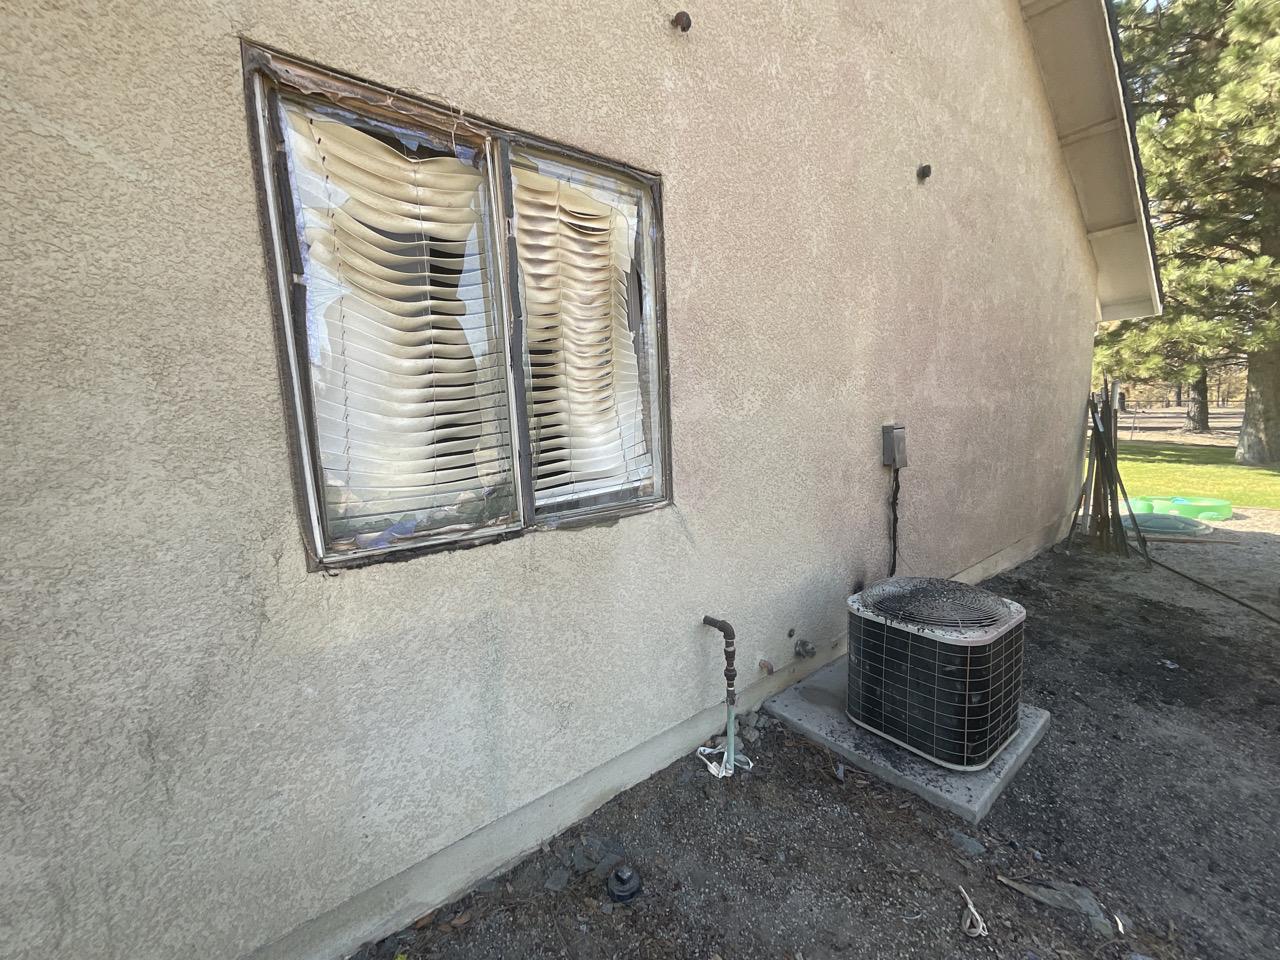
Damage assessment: affected